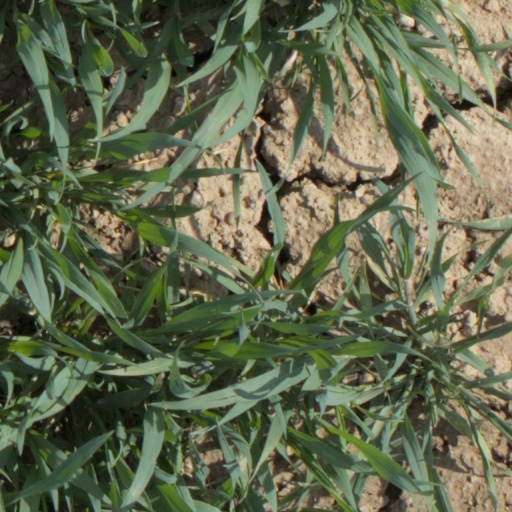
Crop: wheat